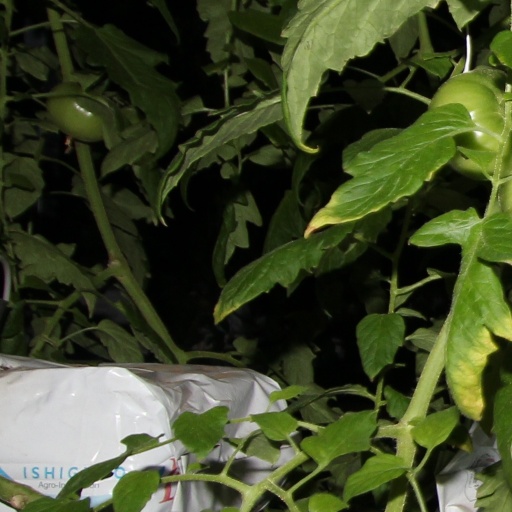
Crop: tomato